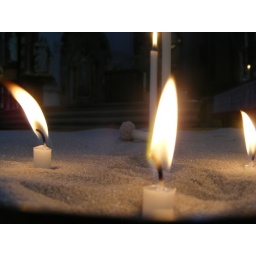
Candles in a sand box 3